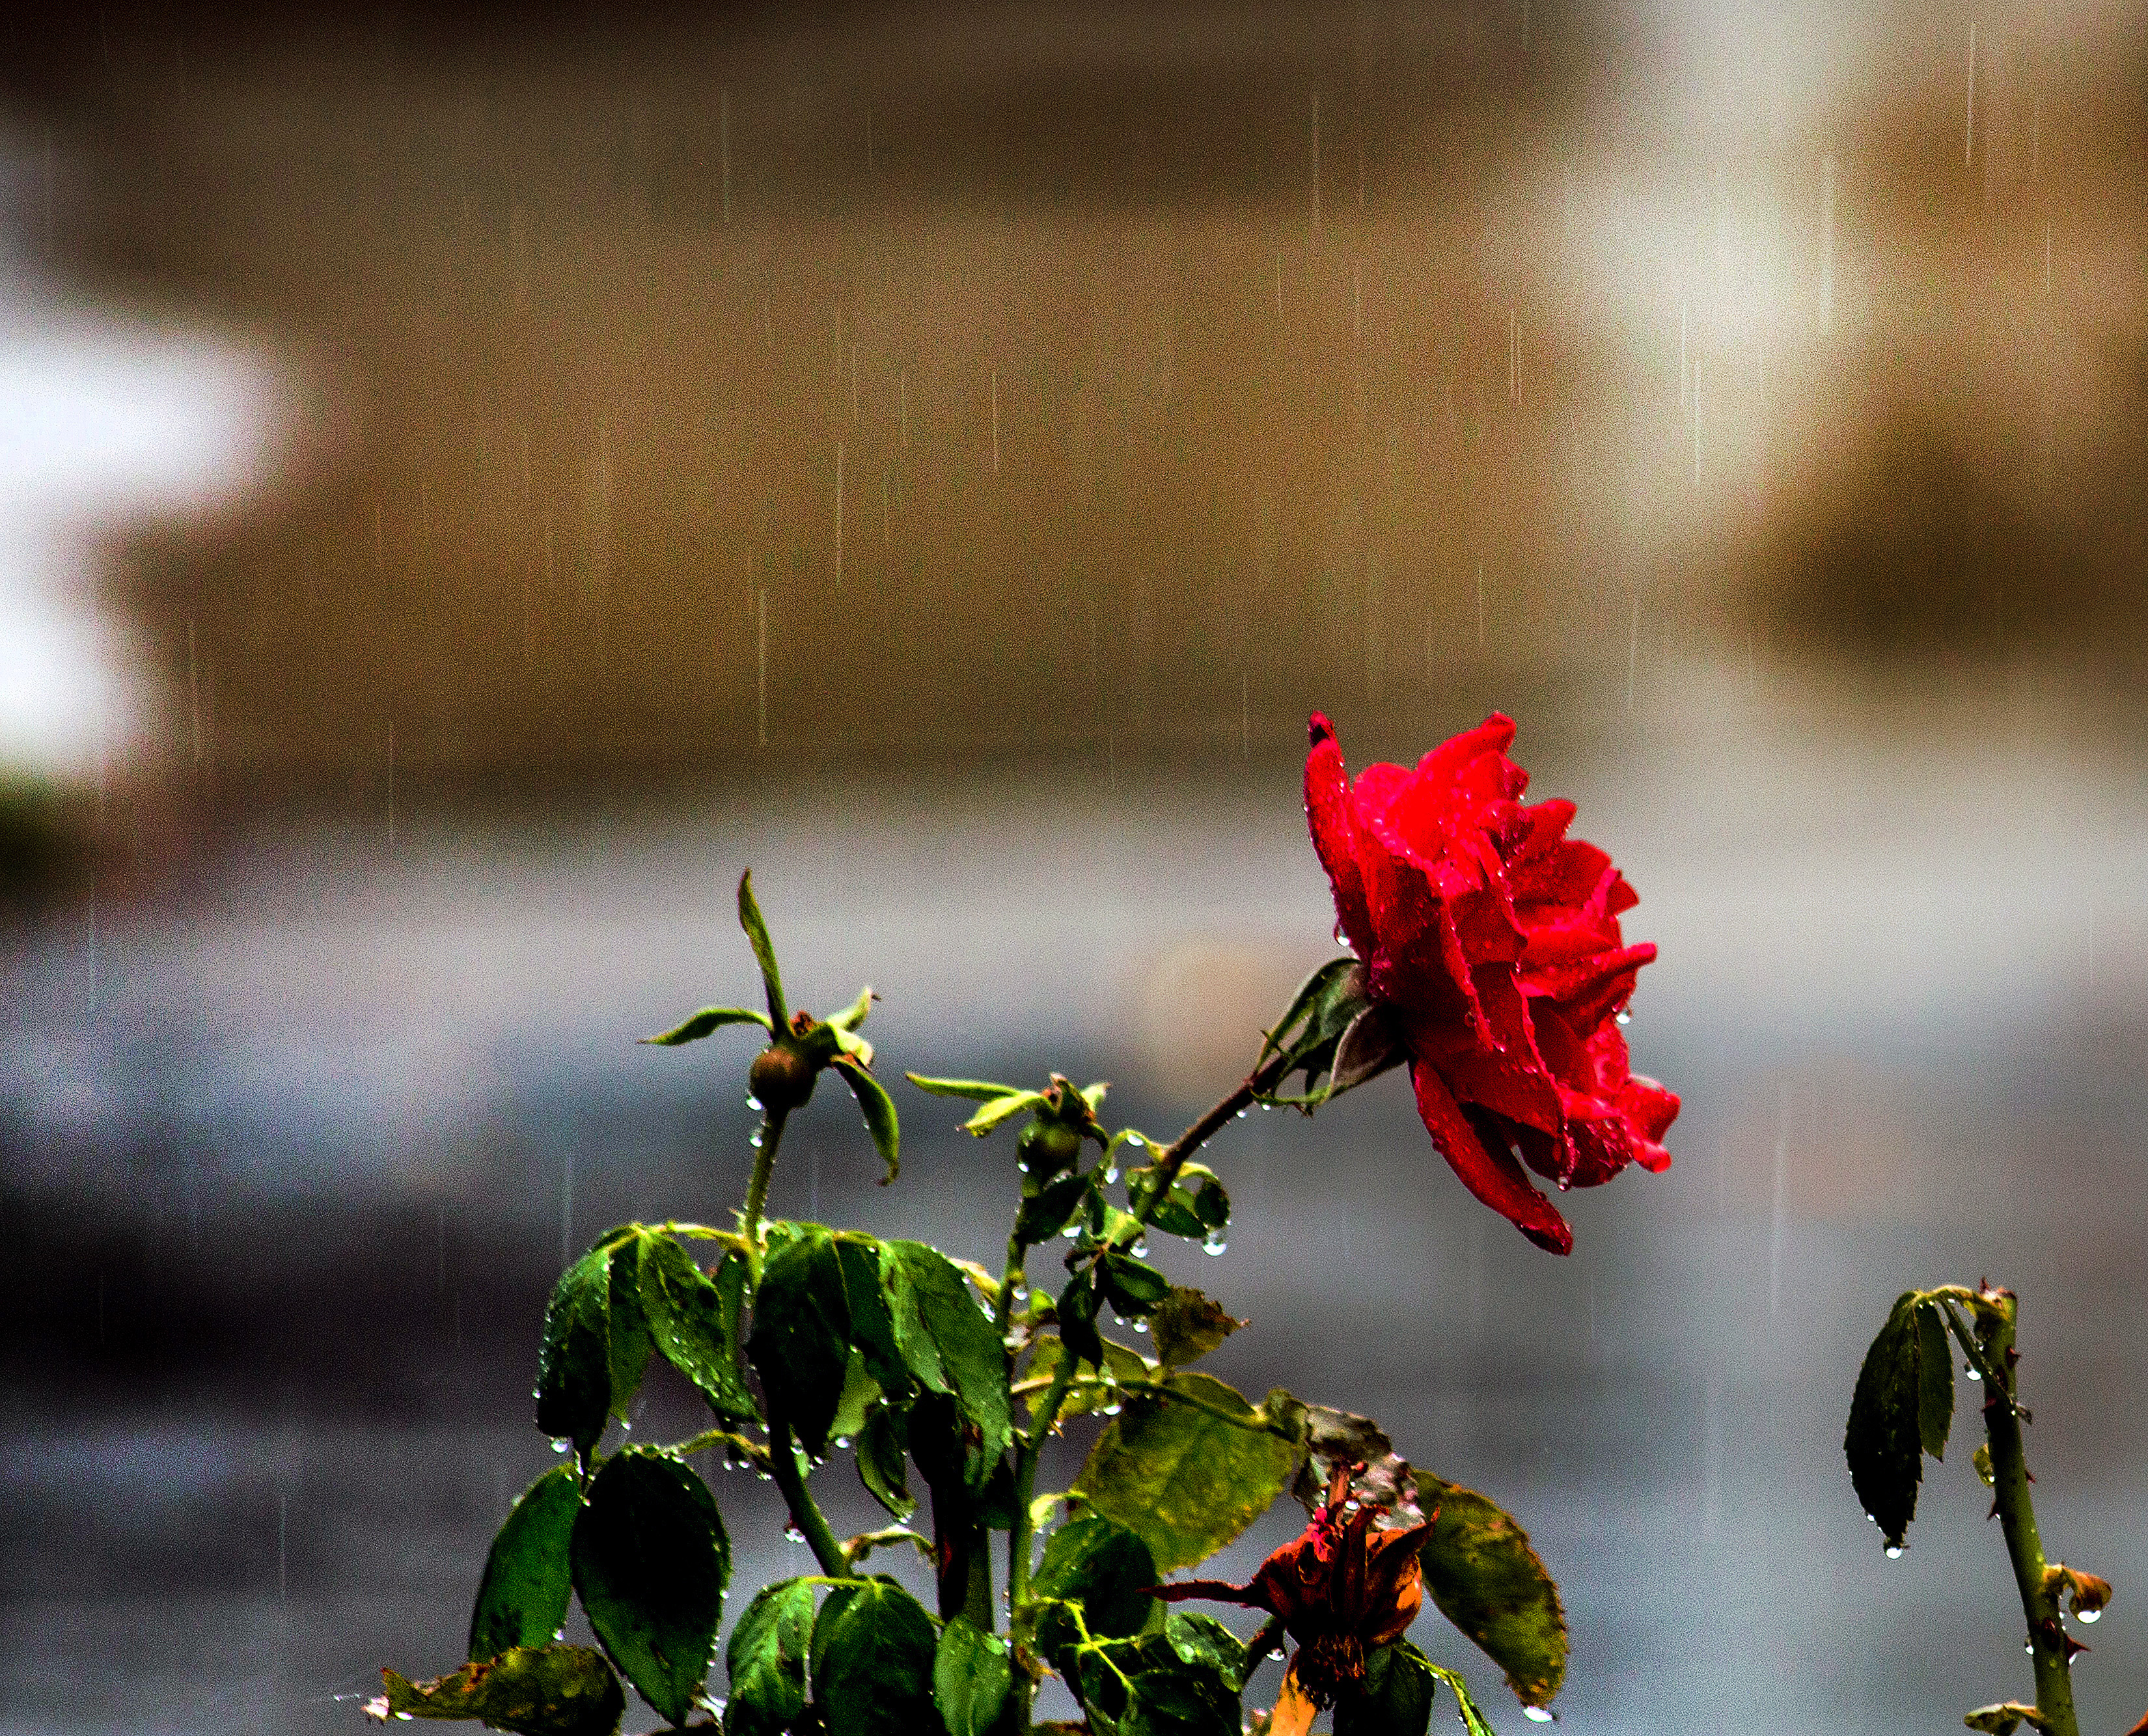
nature, blossom, plant, sunlight, rain, leaf, flower, rose, green, reflection, red, color, autumn, weather, botany, flora, close up, macro photography, plant stem